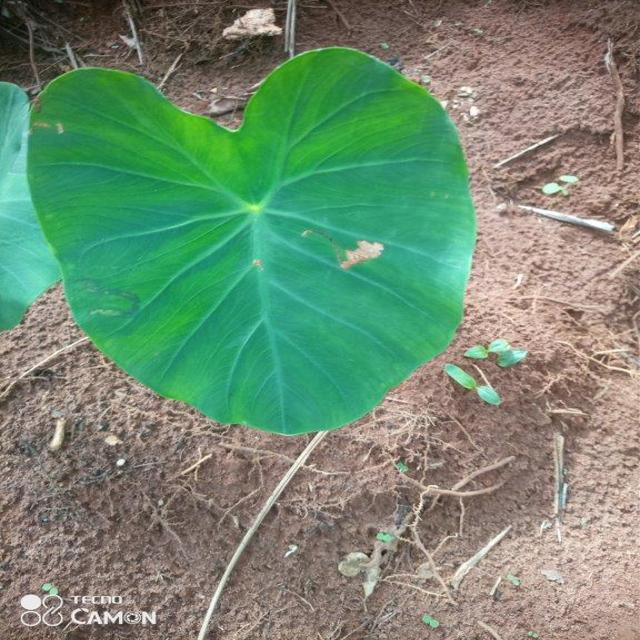
Label: Healthy